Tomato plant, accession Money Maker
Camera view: bottom (45 deg); turntable rotation: 0 degrees
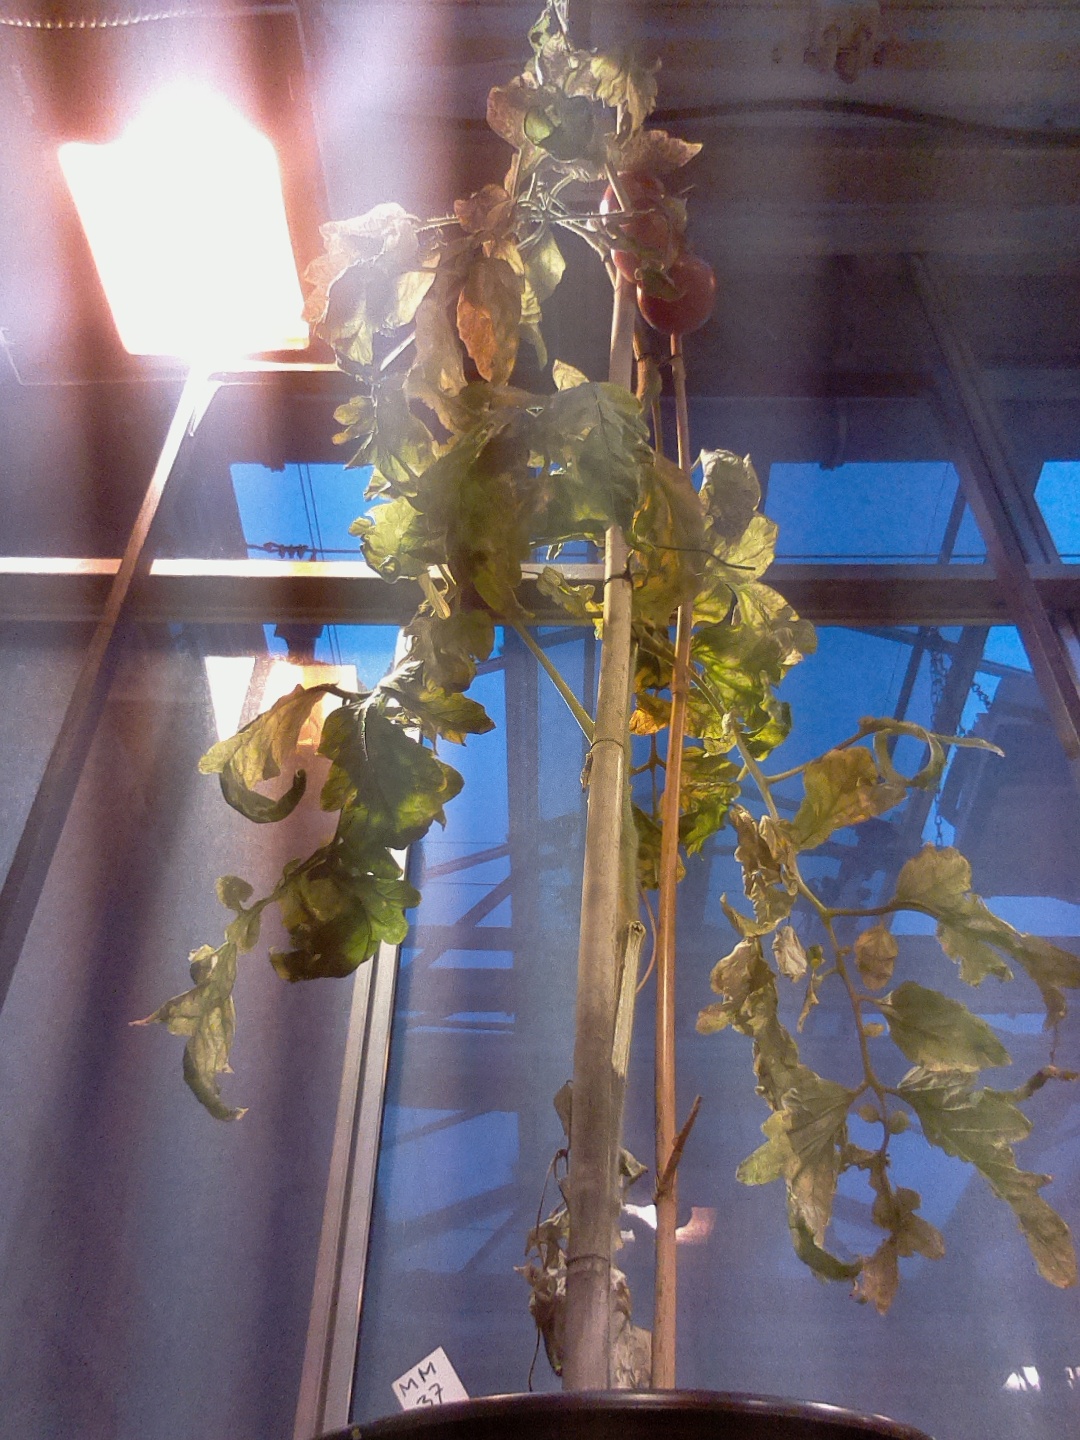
BBCH growth stage 87: 70%-80% of fruits show typical fully ripe color